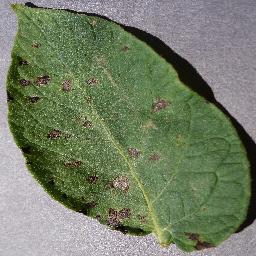
Label: Potato___Early_blight